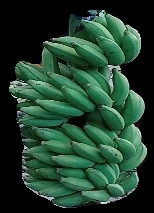
Variety: elakki-bale
Grade: grade1